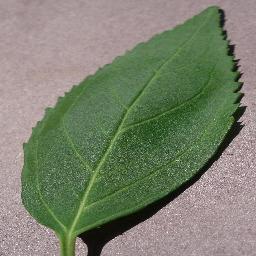
Label: Cherry___healthy